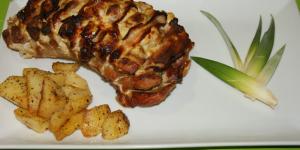
lomo relleno con mostaza de dijon